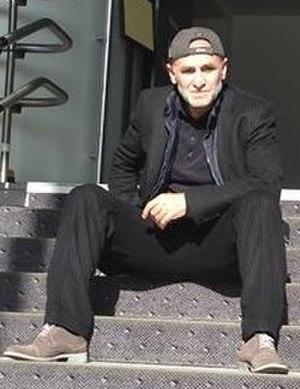
portrait d'Apti Bisultanov